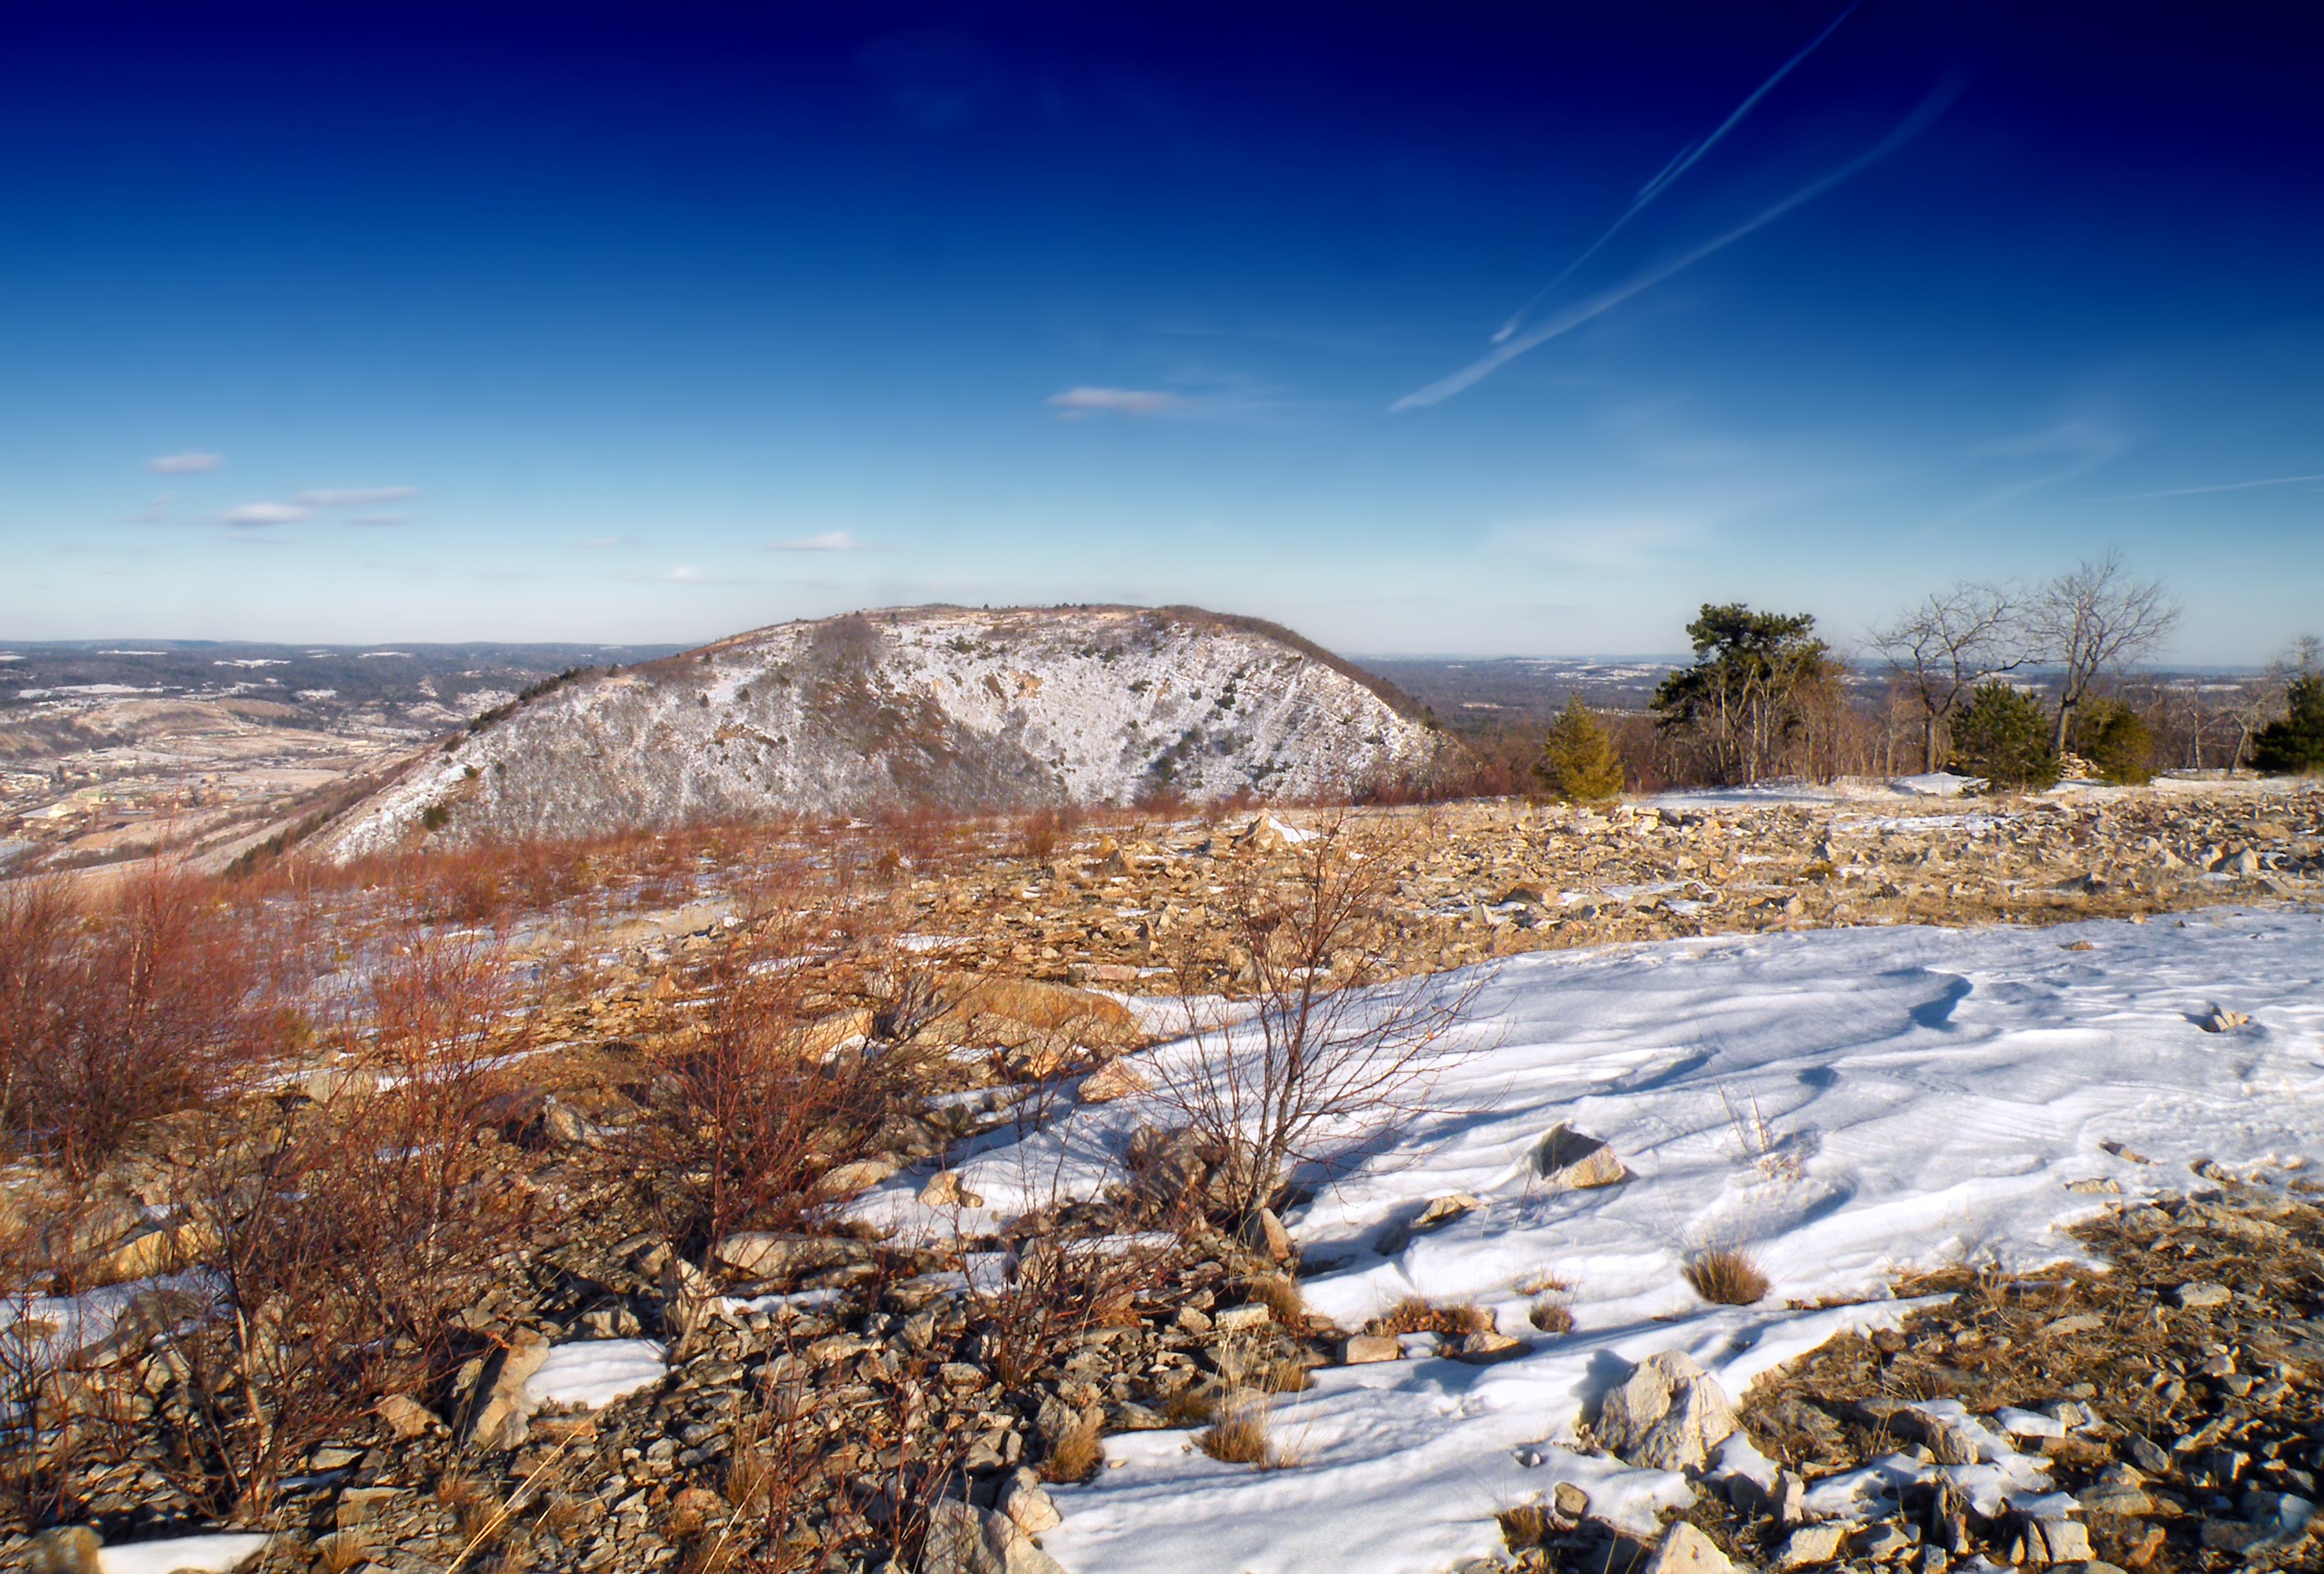
landscape, nature, rock, wilderness, mountain, snow, winter, sky, hiking, hill, lake, river, valley, mountain range, autumn, weather, cumulus, season, rocks, creativecommons, clouds, geology, mountains, alps, appalachianmountains, pennsylvania, barrens, bluemountain, kittatinnymountain, carboncounty, lehighgap, lehighgapnaturecenter, appalachiantrail, brightlight, lehighcounty, plateau, northtrail, contrails, landform, geographical feature, mountainous landforms